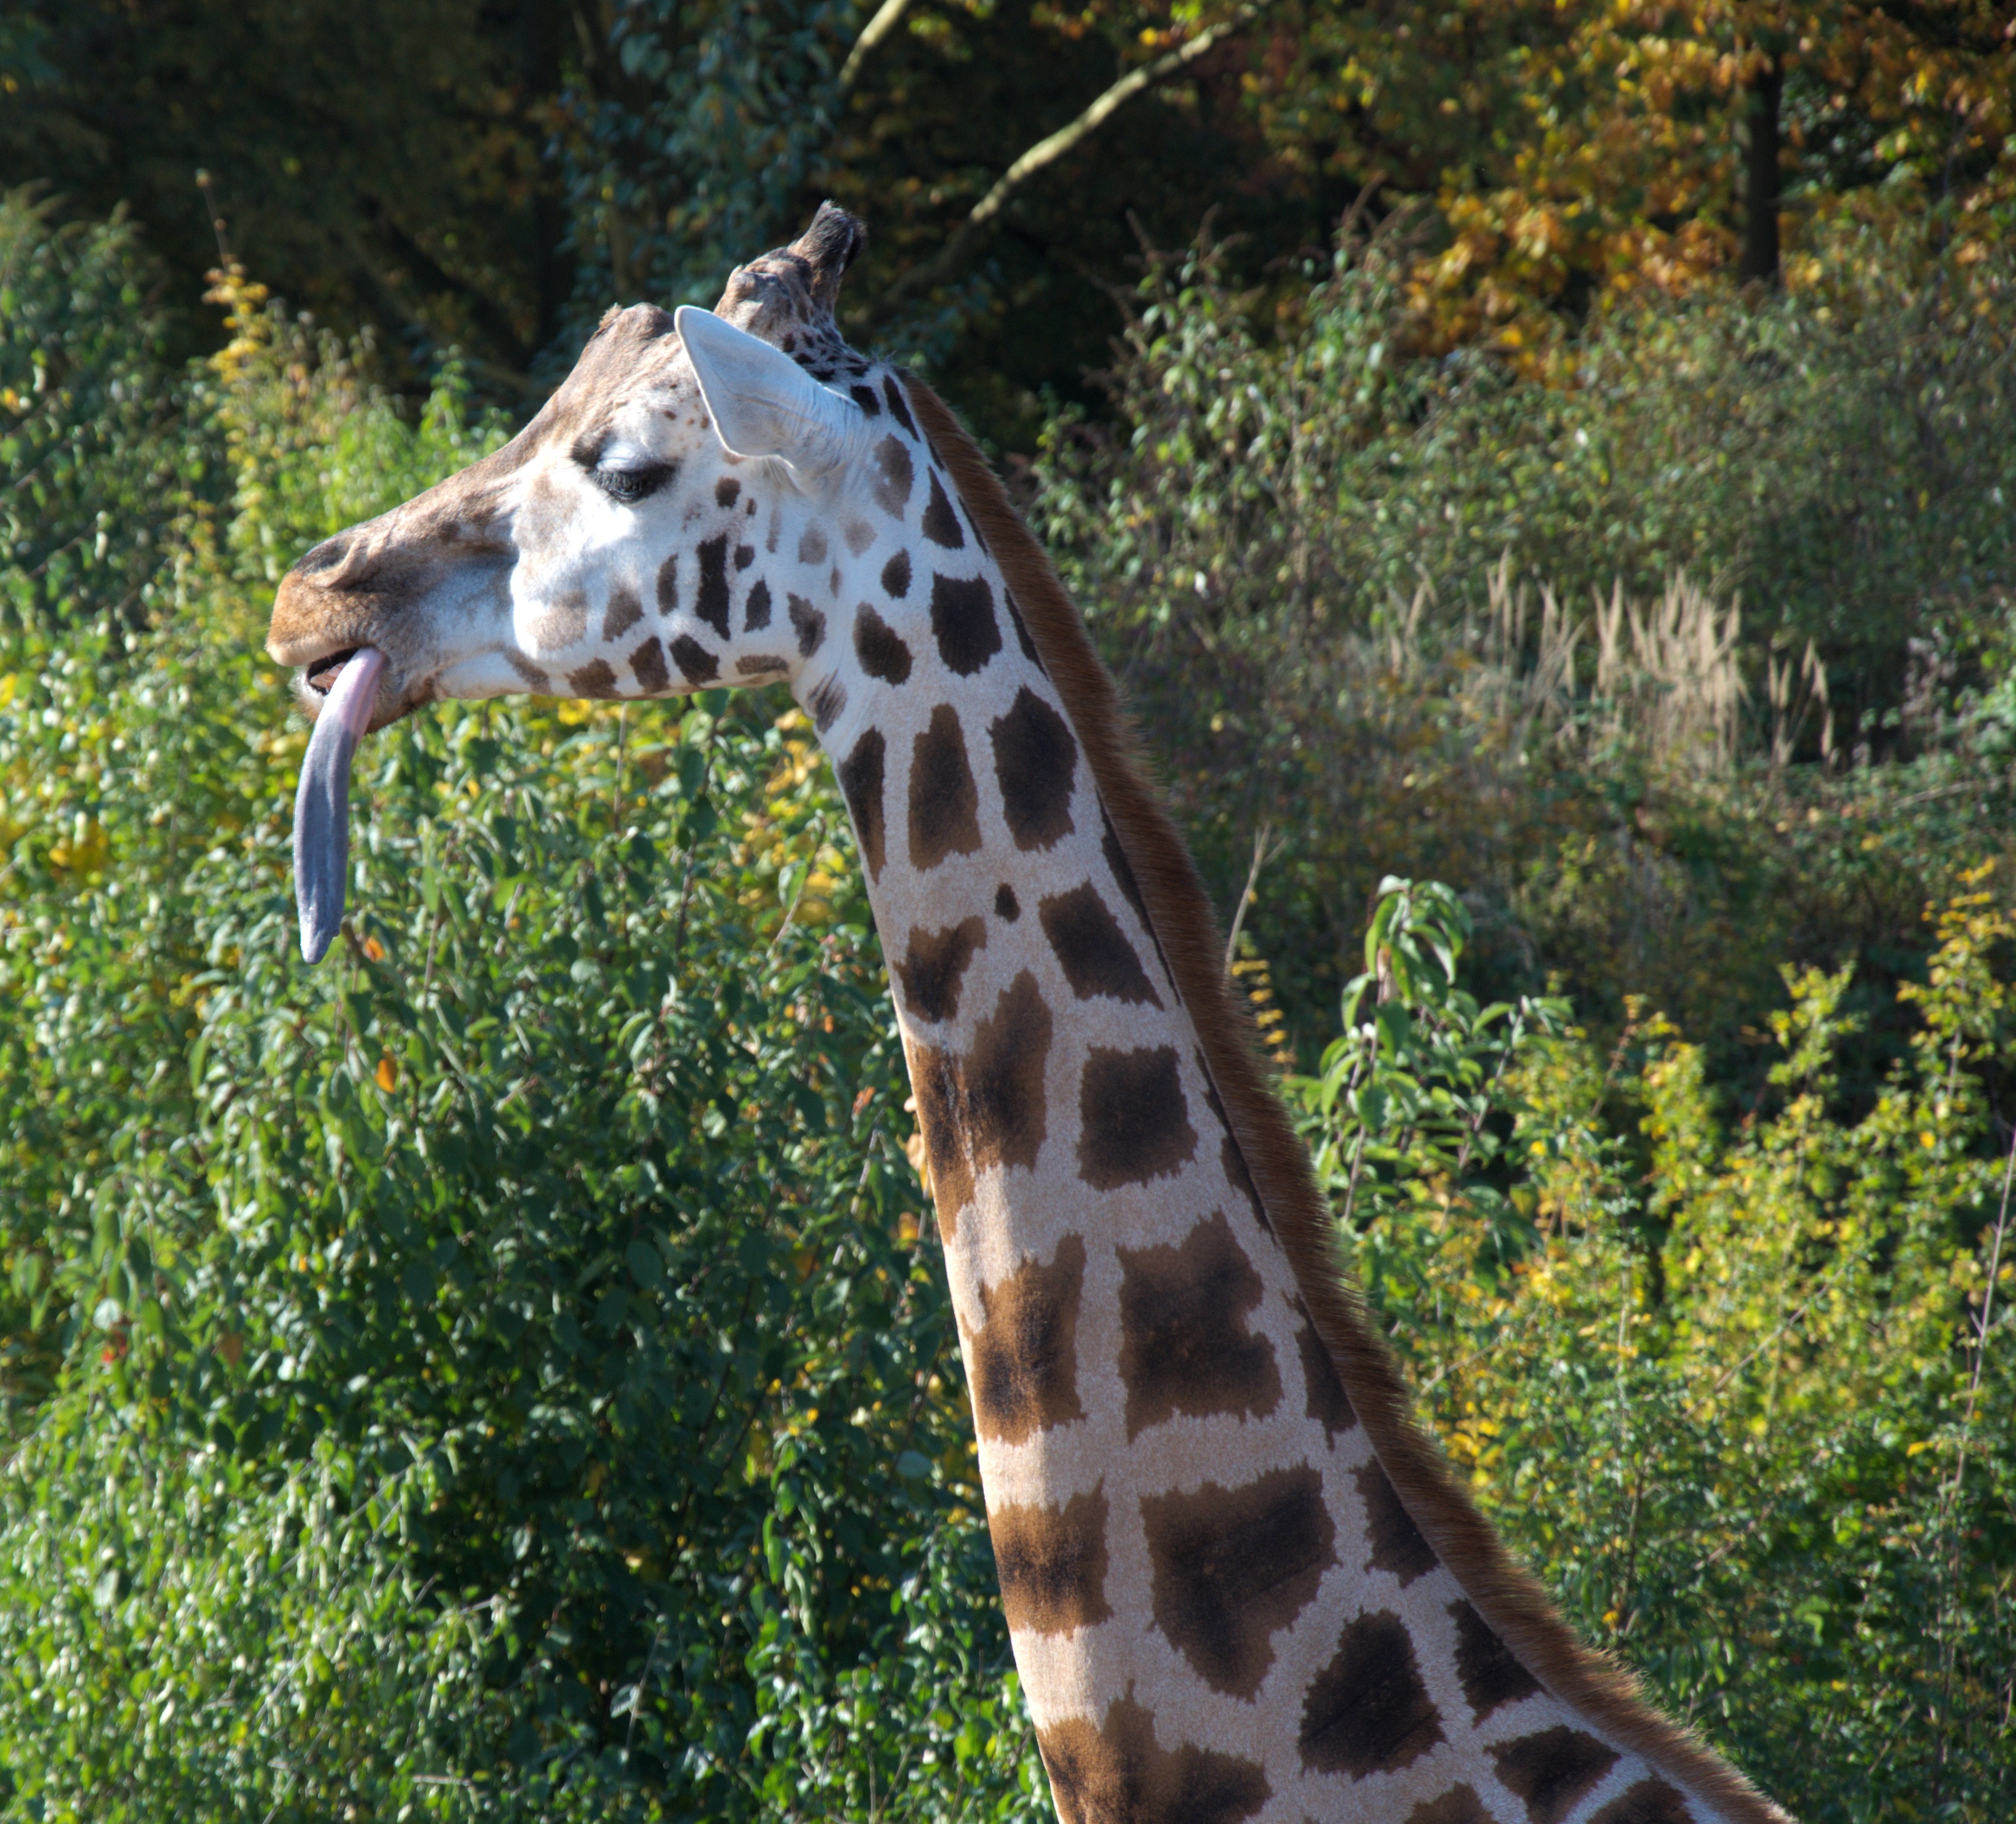
nature, wildlife, zoo, mammal, fauna, giraffe, neck, animals, head, vertebrate, giraffidae